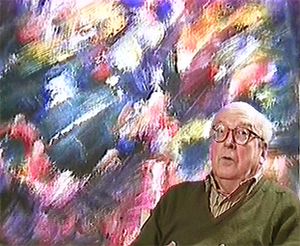
Portrait de Jean Le Moal
Jean Le Moal, né le 30 octobre 1909 à Authon-du-Perche et mort le 16 mars 2007 à Chilly-Mazarin, est un peintre non figuratif français de la Nouvelle École de Paris.